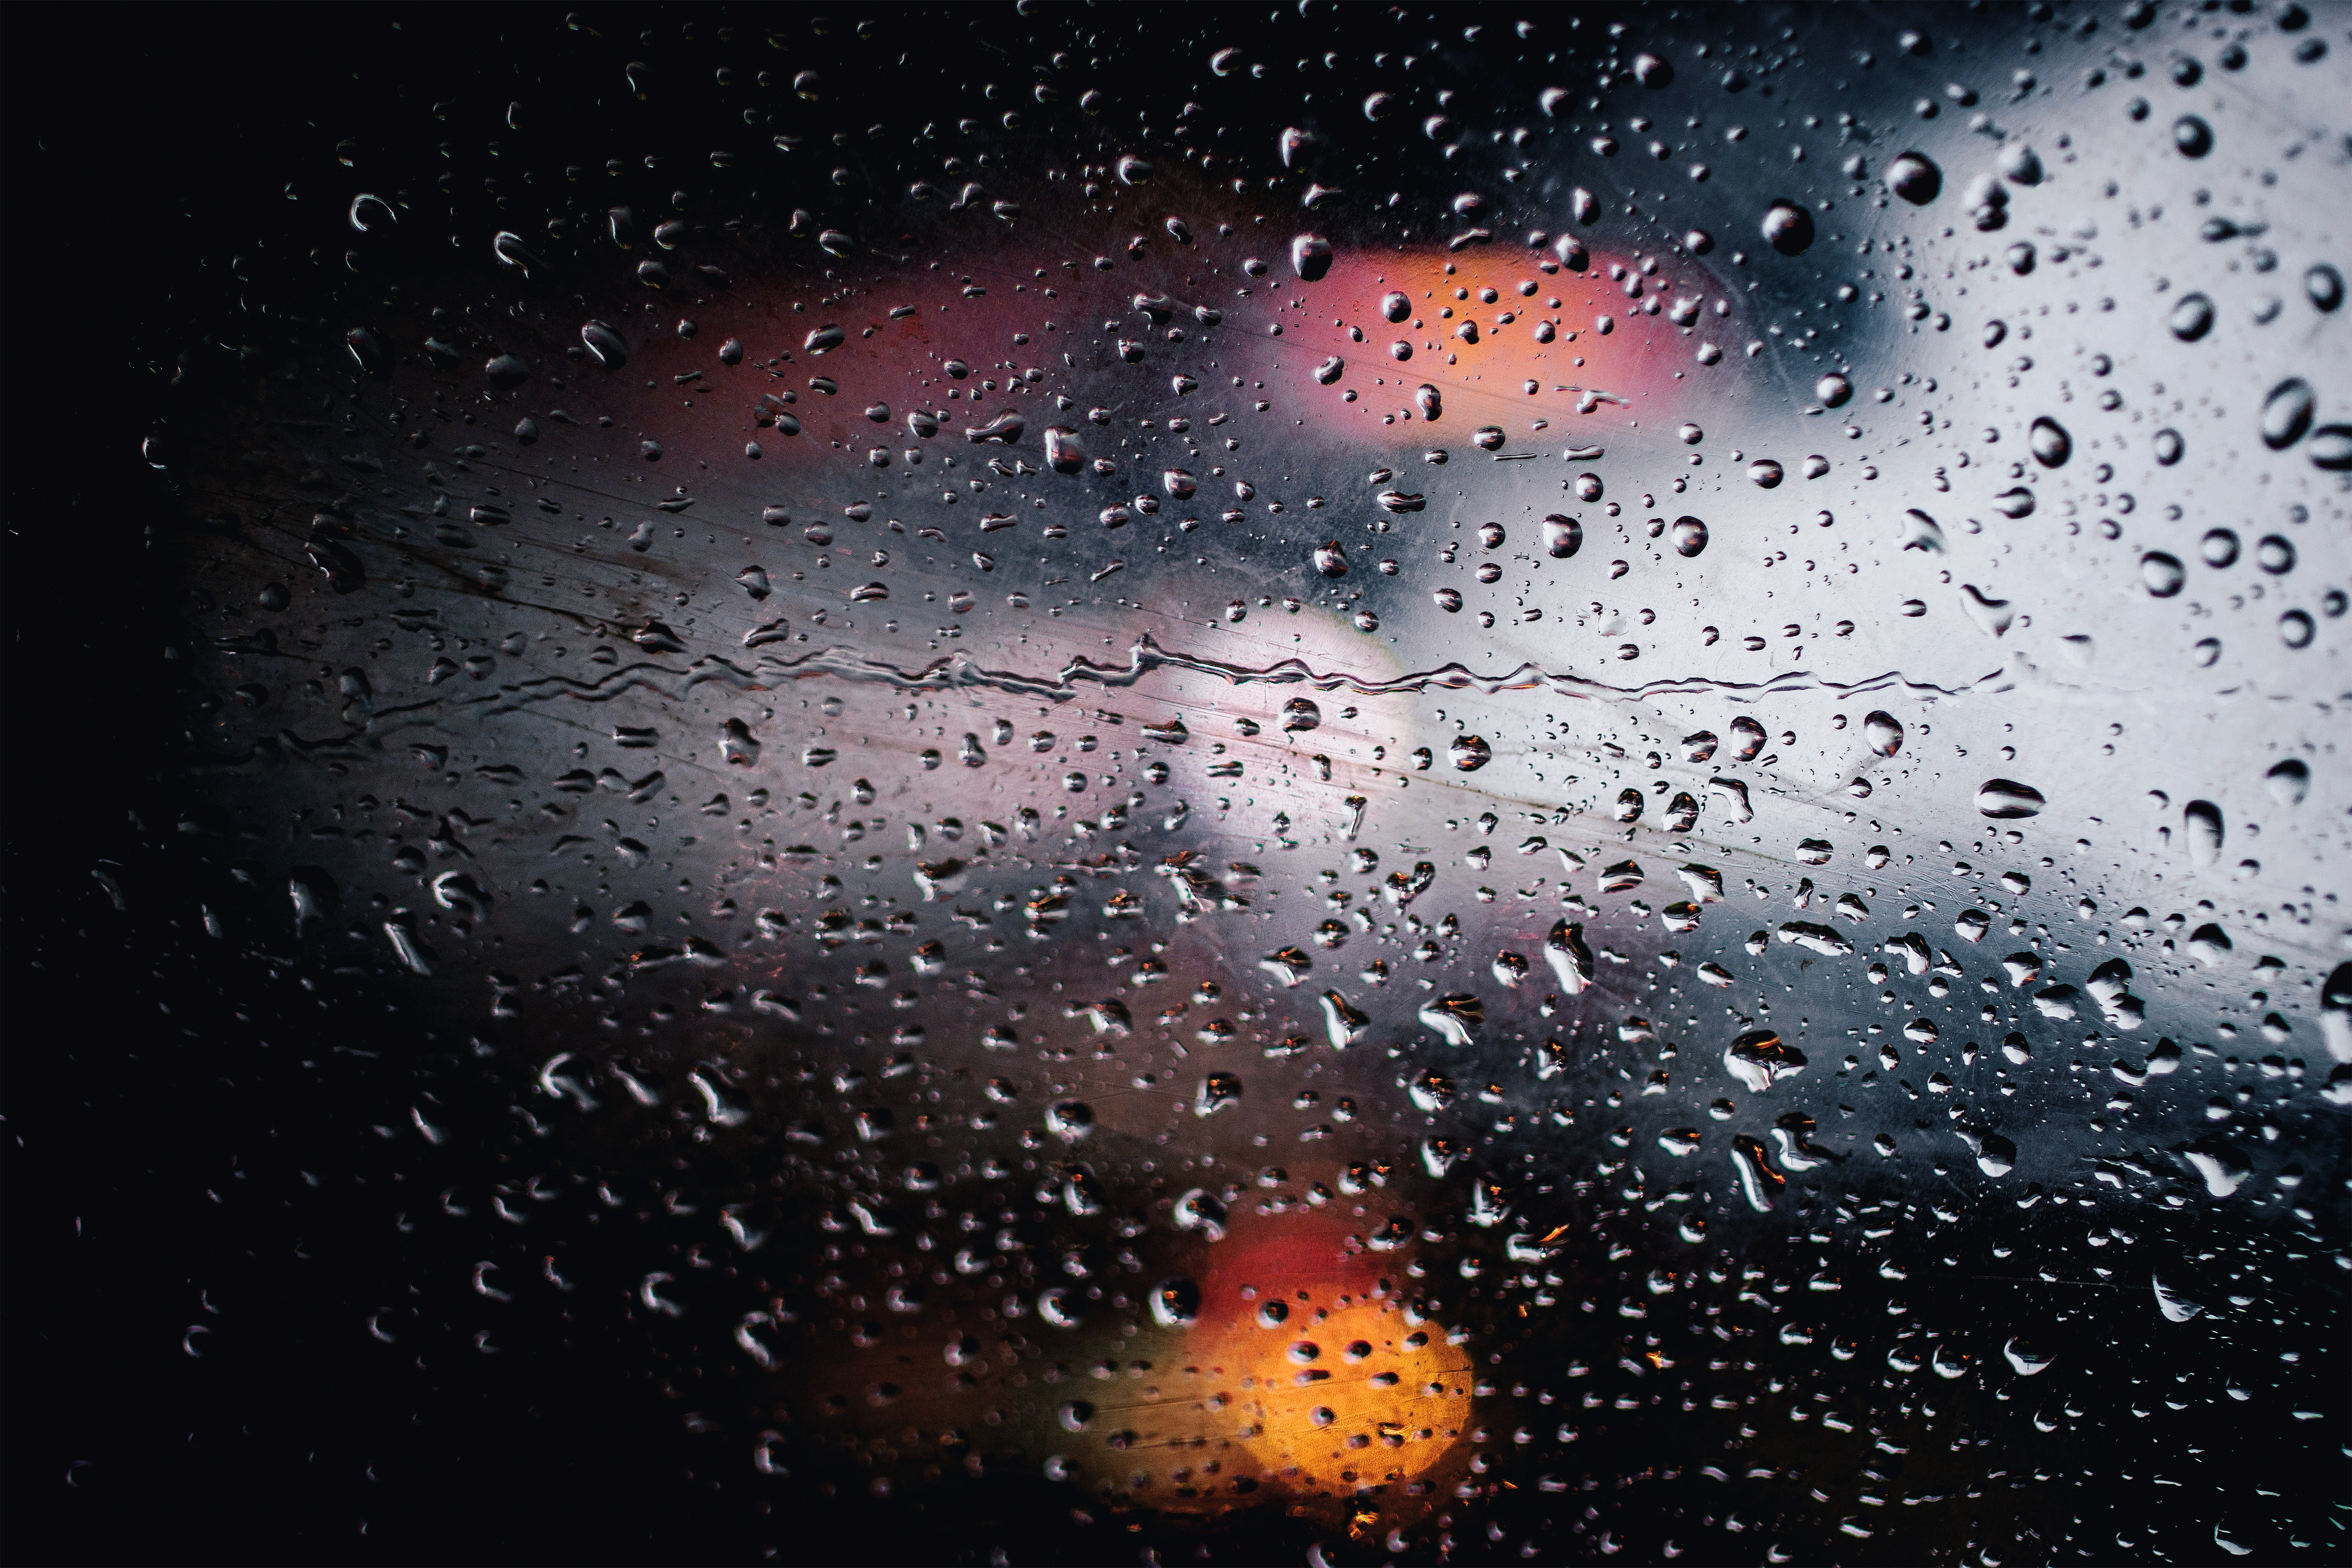
water, rain, sky, atmosphere, drop, geological phenomenon, space, precipitation, drizzle, universe, darkness, night